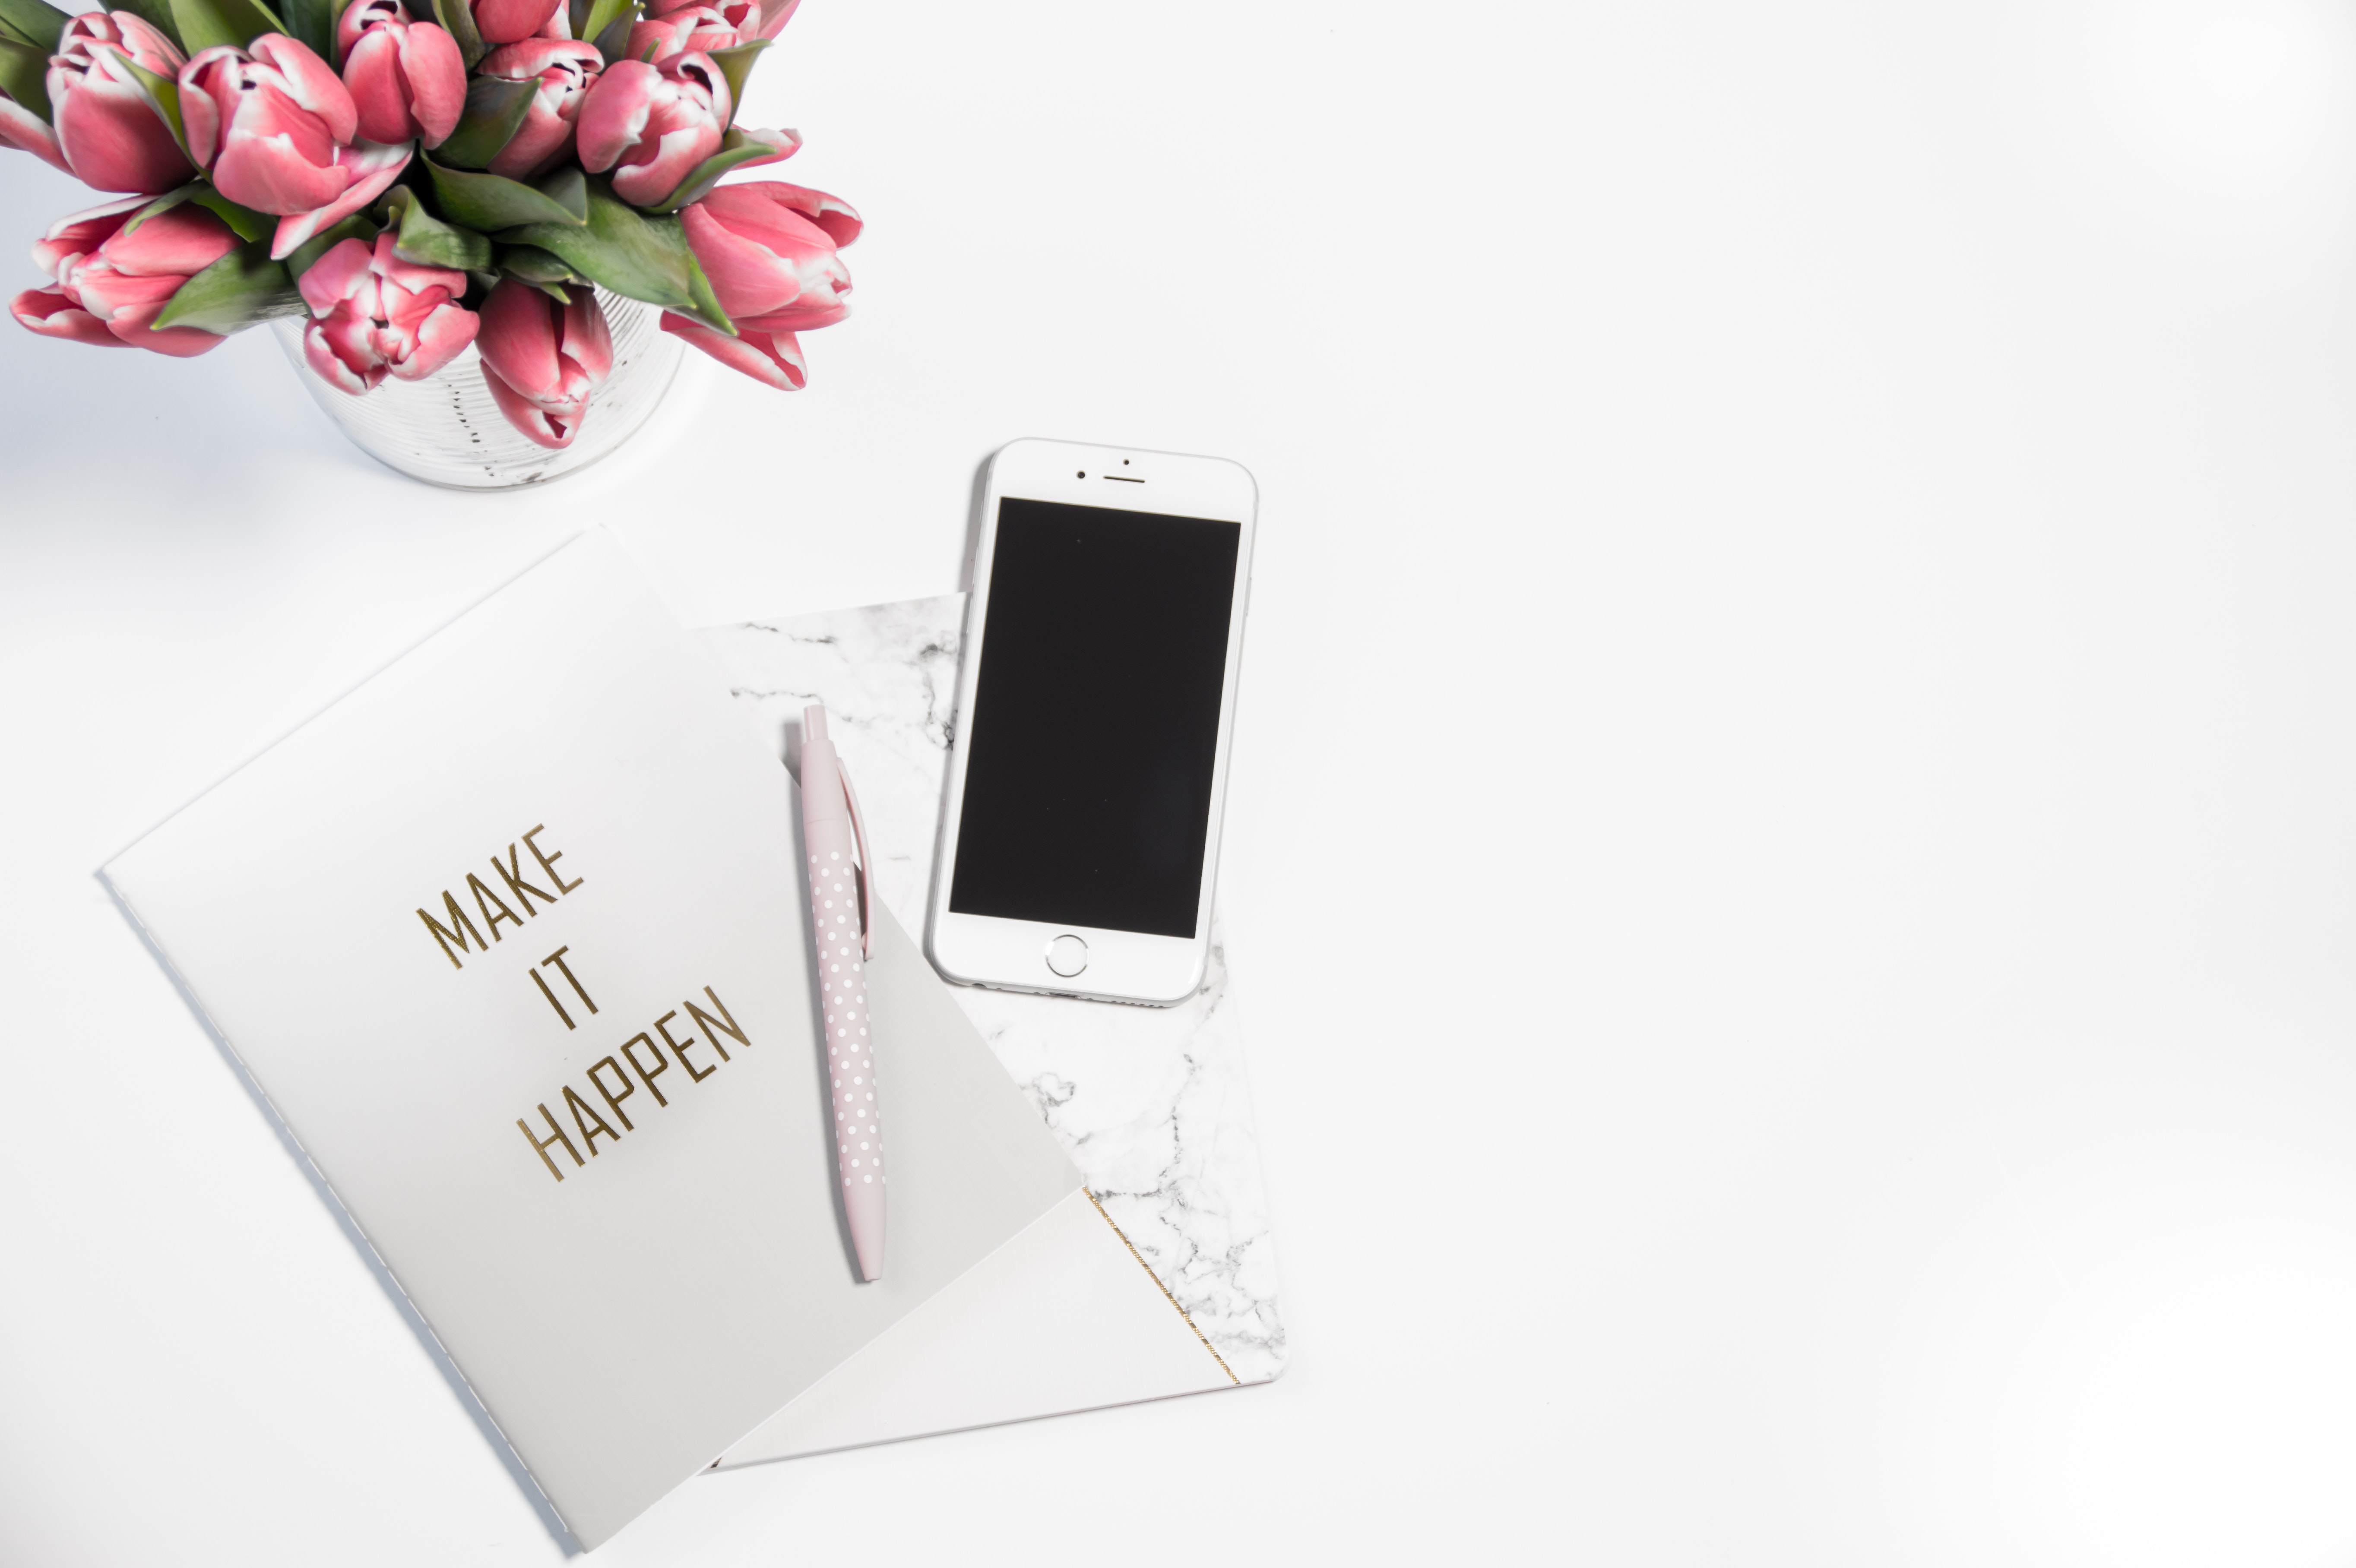
product, gadget, mobile phone, electronic device, technology, communication device, smartphone, Material property, portable communications device, electronics, plant, mobile phone accessories, fashion accessory, flower